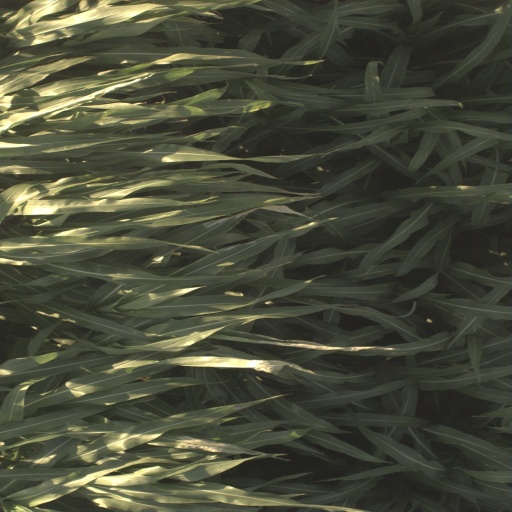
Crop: sorghum